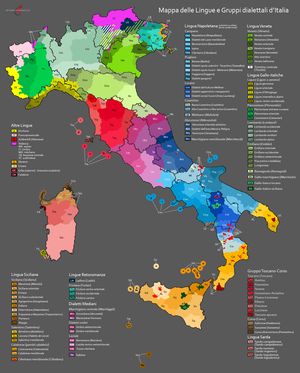
Les langues parlées en Italie sont, en plus de l'italien quu est la langue officielle et nationale, au nombre de treize qui ont un statut protégé par la loi. D'autres langues encore, comme les langues romanis, sont également parlées sur le territoire de la République.